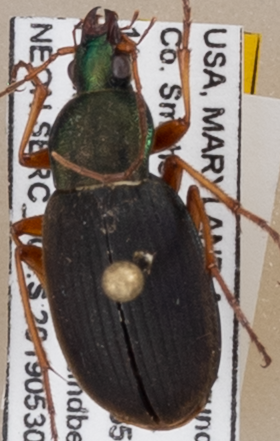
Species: Chlaenius aestivus
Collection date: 2019-05-30
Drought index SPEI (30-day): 1.13
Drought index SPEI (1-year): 2.09
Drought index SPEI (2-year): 1.69